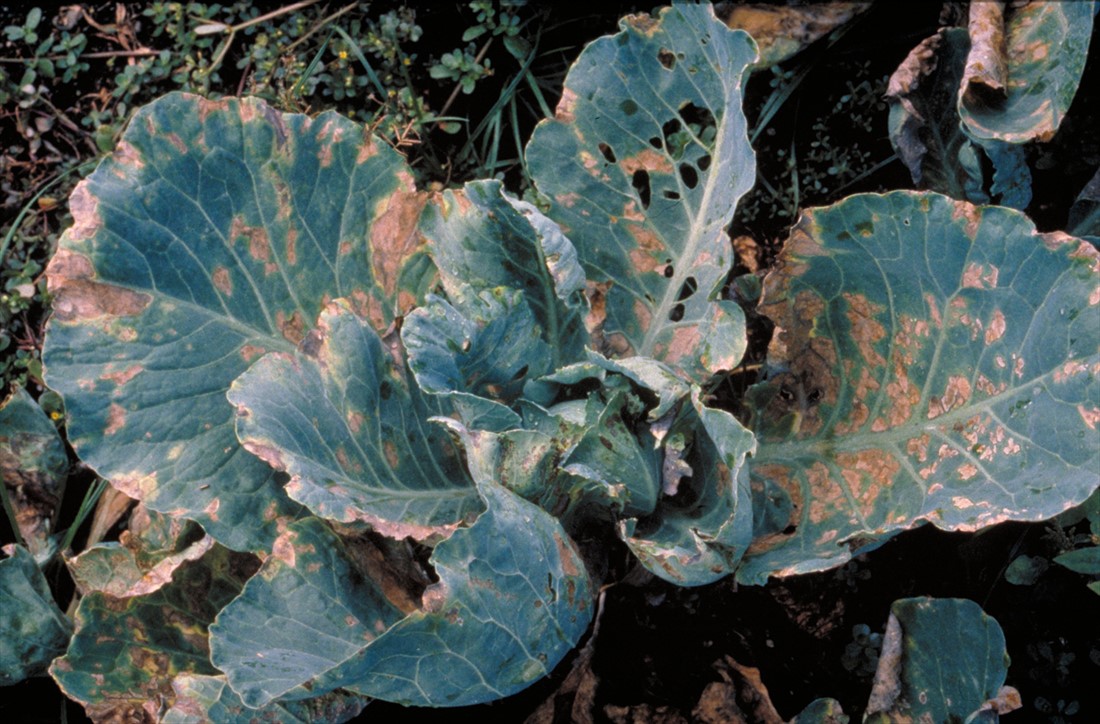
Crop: unknown
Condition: broccoli_downy_mildew